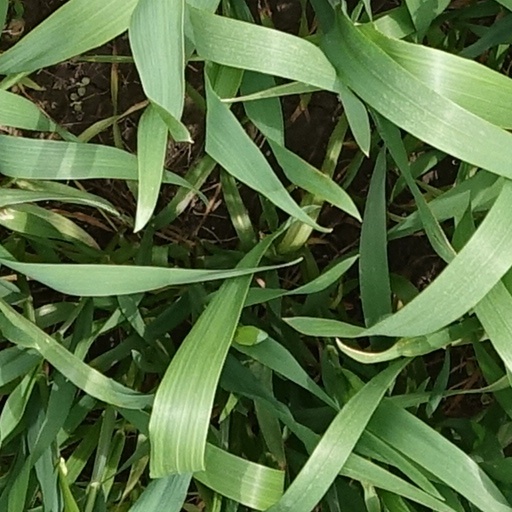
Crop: wheat